Dungeon Master (video game)

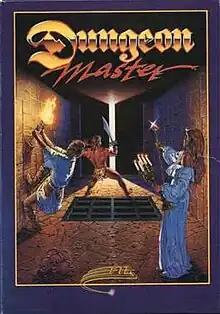
Cover art by David R. Darrow

Dungeon Master is a role-playing video game featuring a pseudo-3D first-person perspective. It was developed and published by FTL Games for the Atari ST in 1987, almost identical Amiga and PC (DOS) ports following in 1988 and 1992.